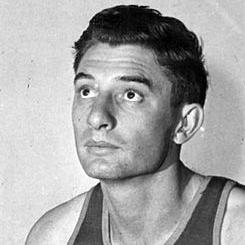
Age: 24